Goddard Bungalow Court Historic District

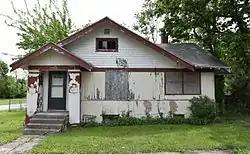
1410 Goddard Court

The Goddard Bungalow Court Historic District is located in Des Moines, Iowa, United States. It has been listed on the National Register of Historic Places since 2000.